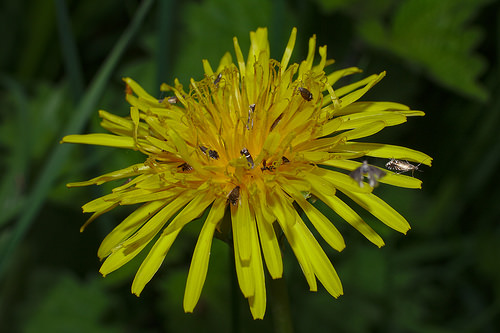
Flower: dandelion